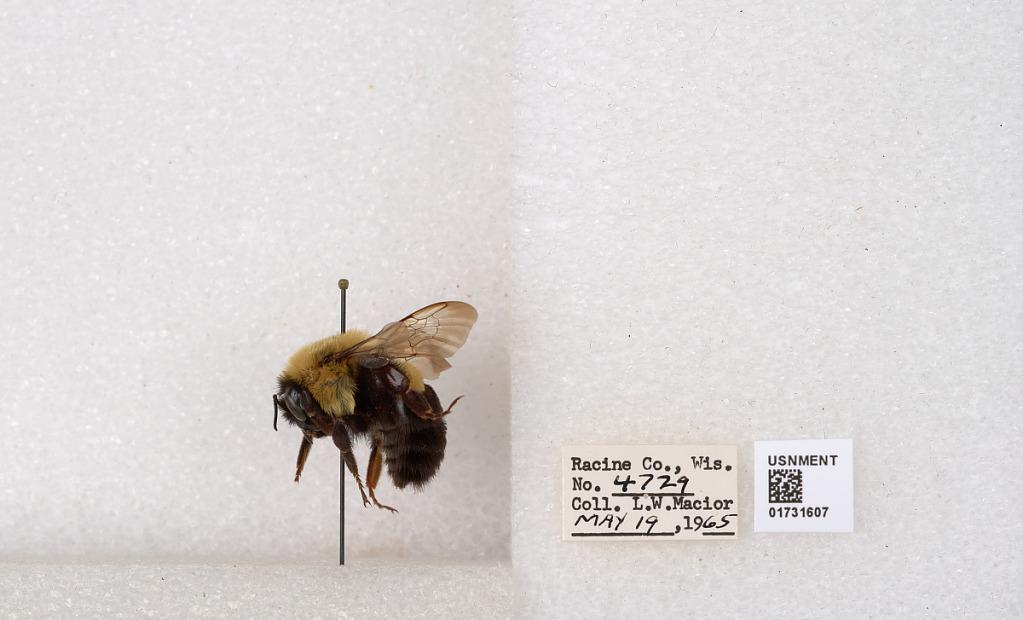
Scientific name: Bombus impatiens Cresson
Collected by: L. Macior
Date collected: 1965-5-19
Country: United States
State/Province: Wisconsin
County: Racine
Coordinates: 42.7299, -87.8123